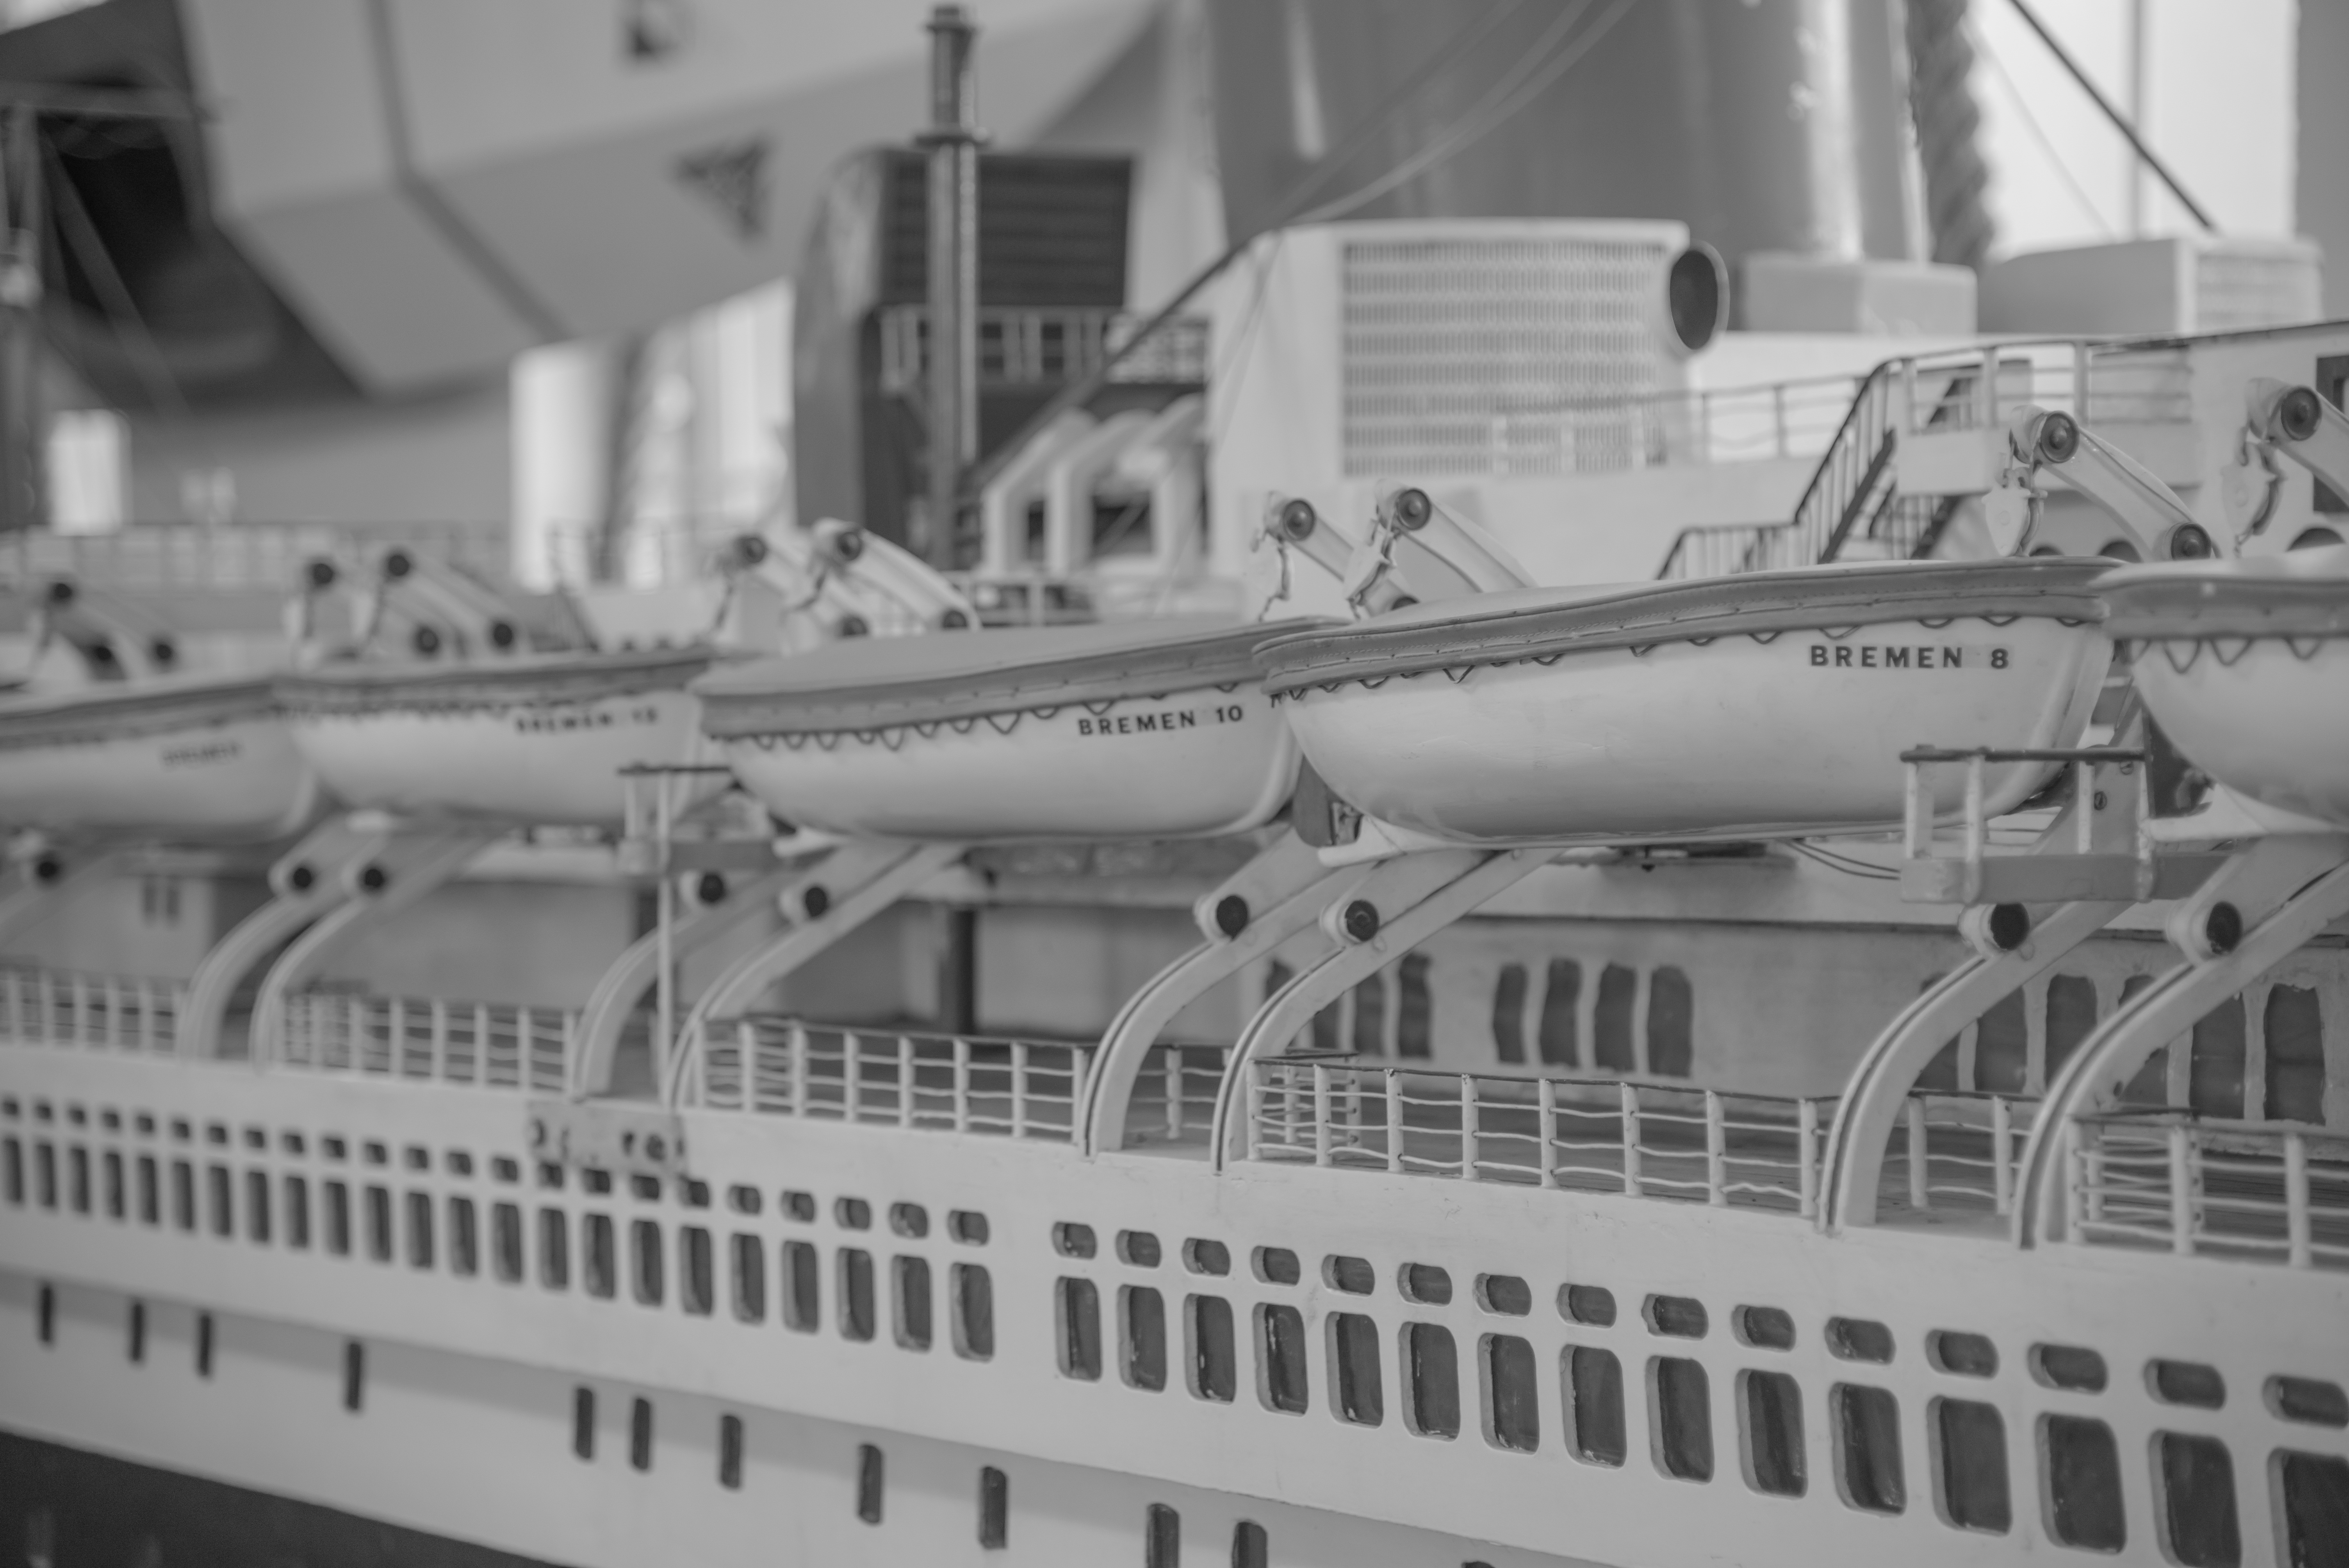
black and white, ship, boot, vehicle, holiday, romance, romantic, port, monochrome, watercraft, cruise ship, mood, passenger ship, lifeboats, ocean liner, monochrome photography